Ding Ying

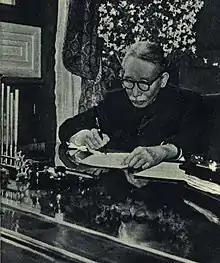
Ding Ying in a 1962 issue of People's Pictorial

Ding Ying (1888–1964) was a Chinese agronomist who served as the first president of South China Agricultural College and the first president of the Chinese Academy of Agricultural Sciences. He was elected a founding academician of the Chinese Academy of Sciences in 1955.